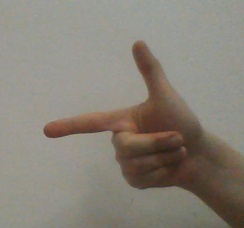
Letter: yaa